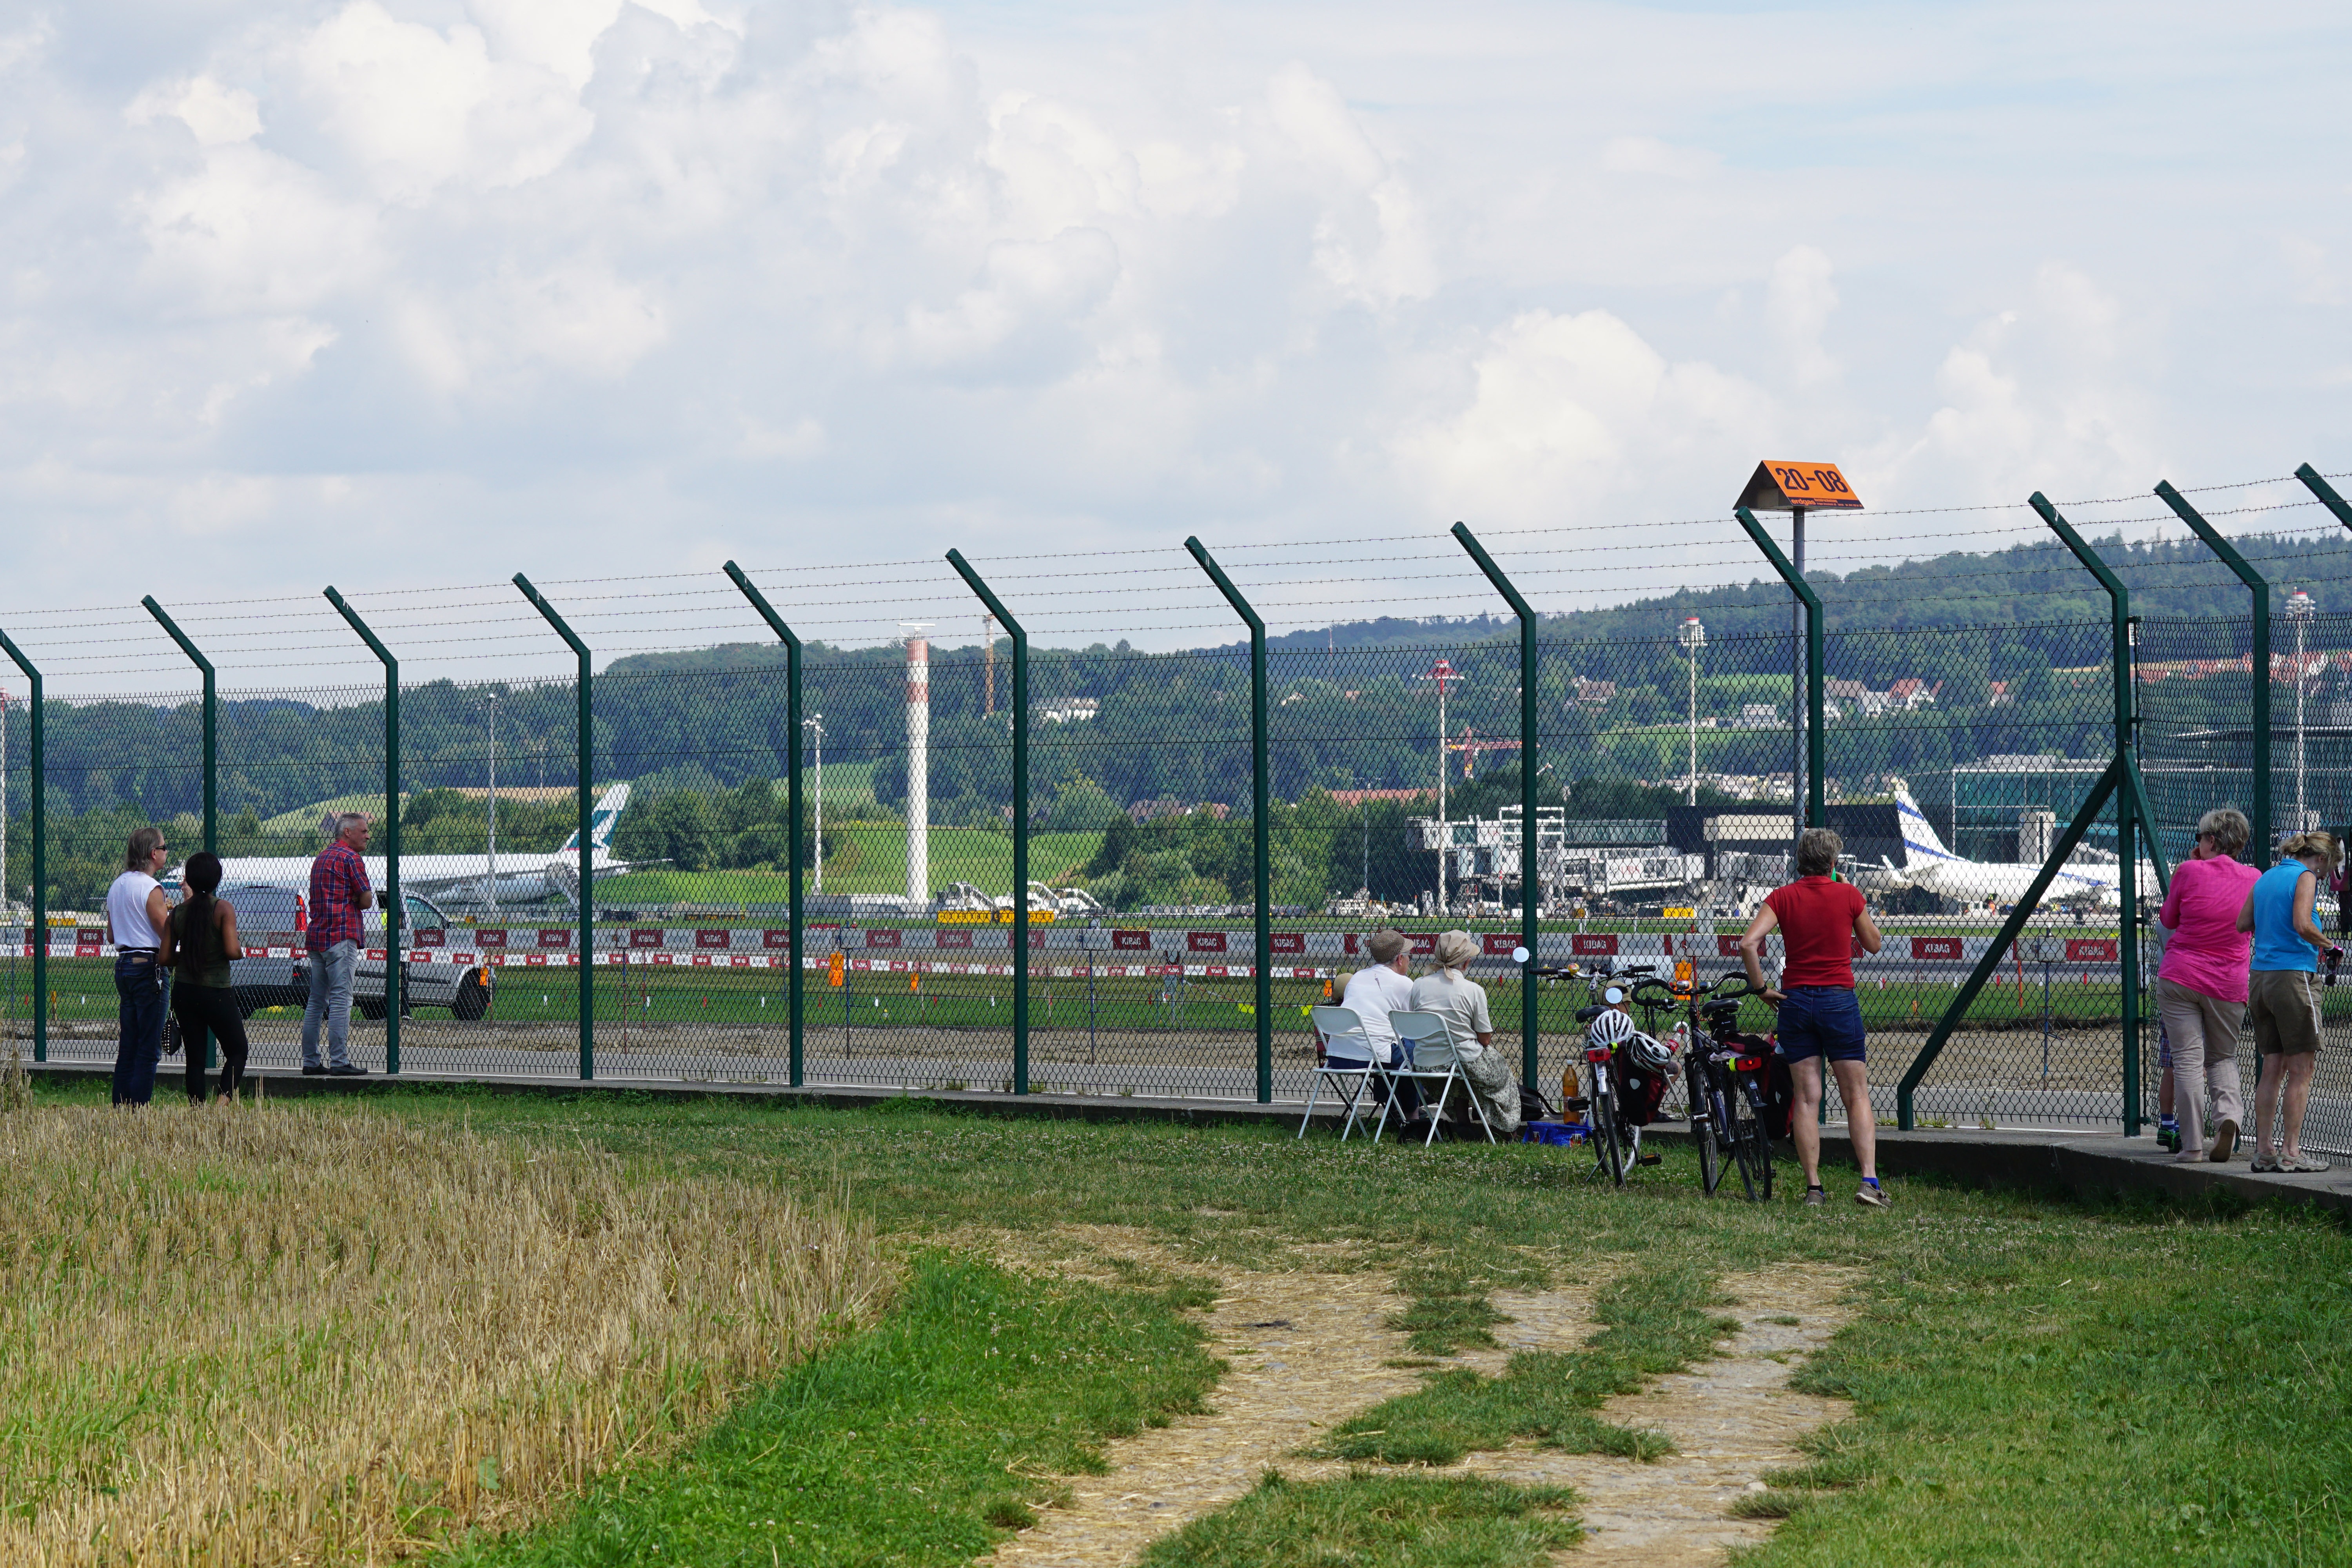
structure, airport, travel, vehicle, stadium, playground, look, zurich, wanderlust, race track, balls, zrh, viewers, piste rand, sport venue, outdoor structure